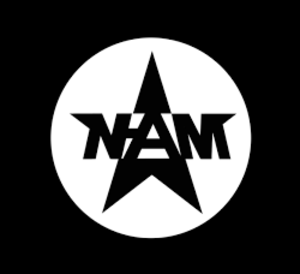
Le National anarchist movement est une organisation national-anarchiste présente aux États-Unis, au Royaume-Uni, en Australie et en Nouvelle-Zélande.